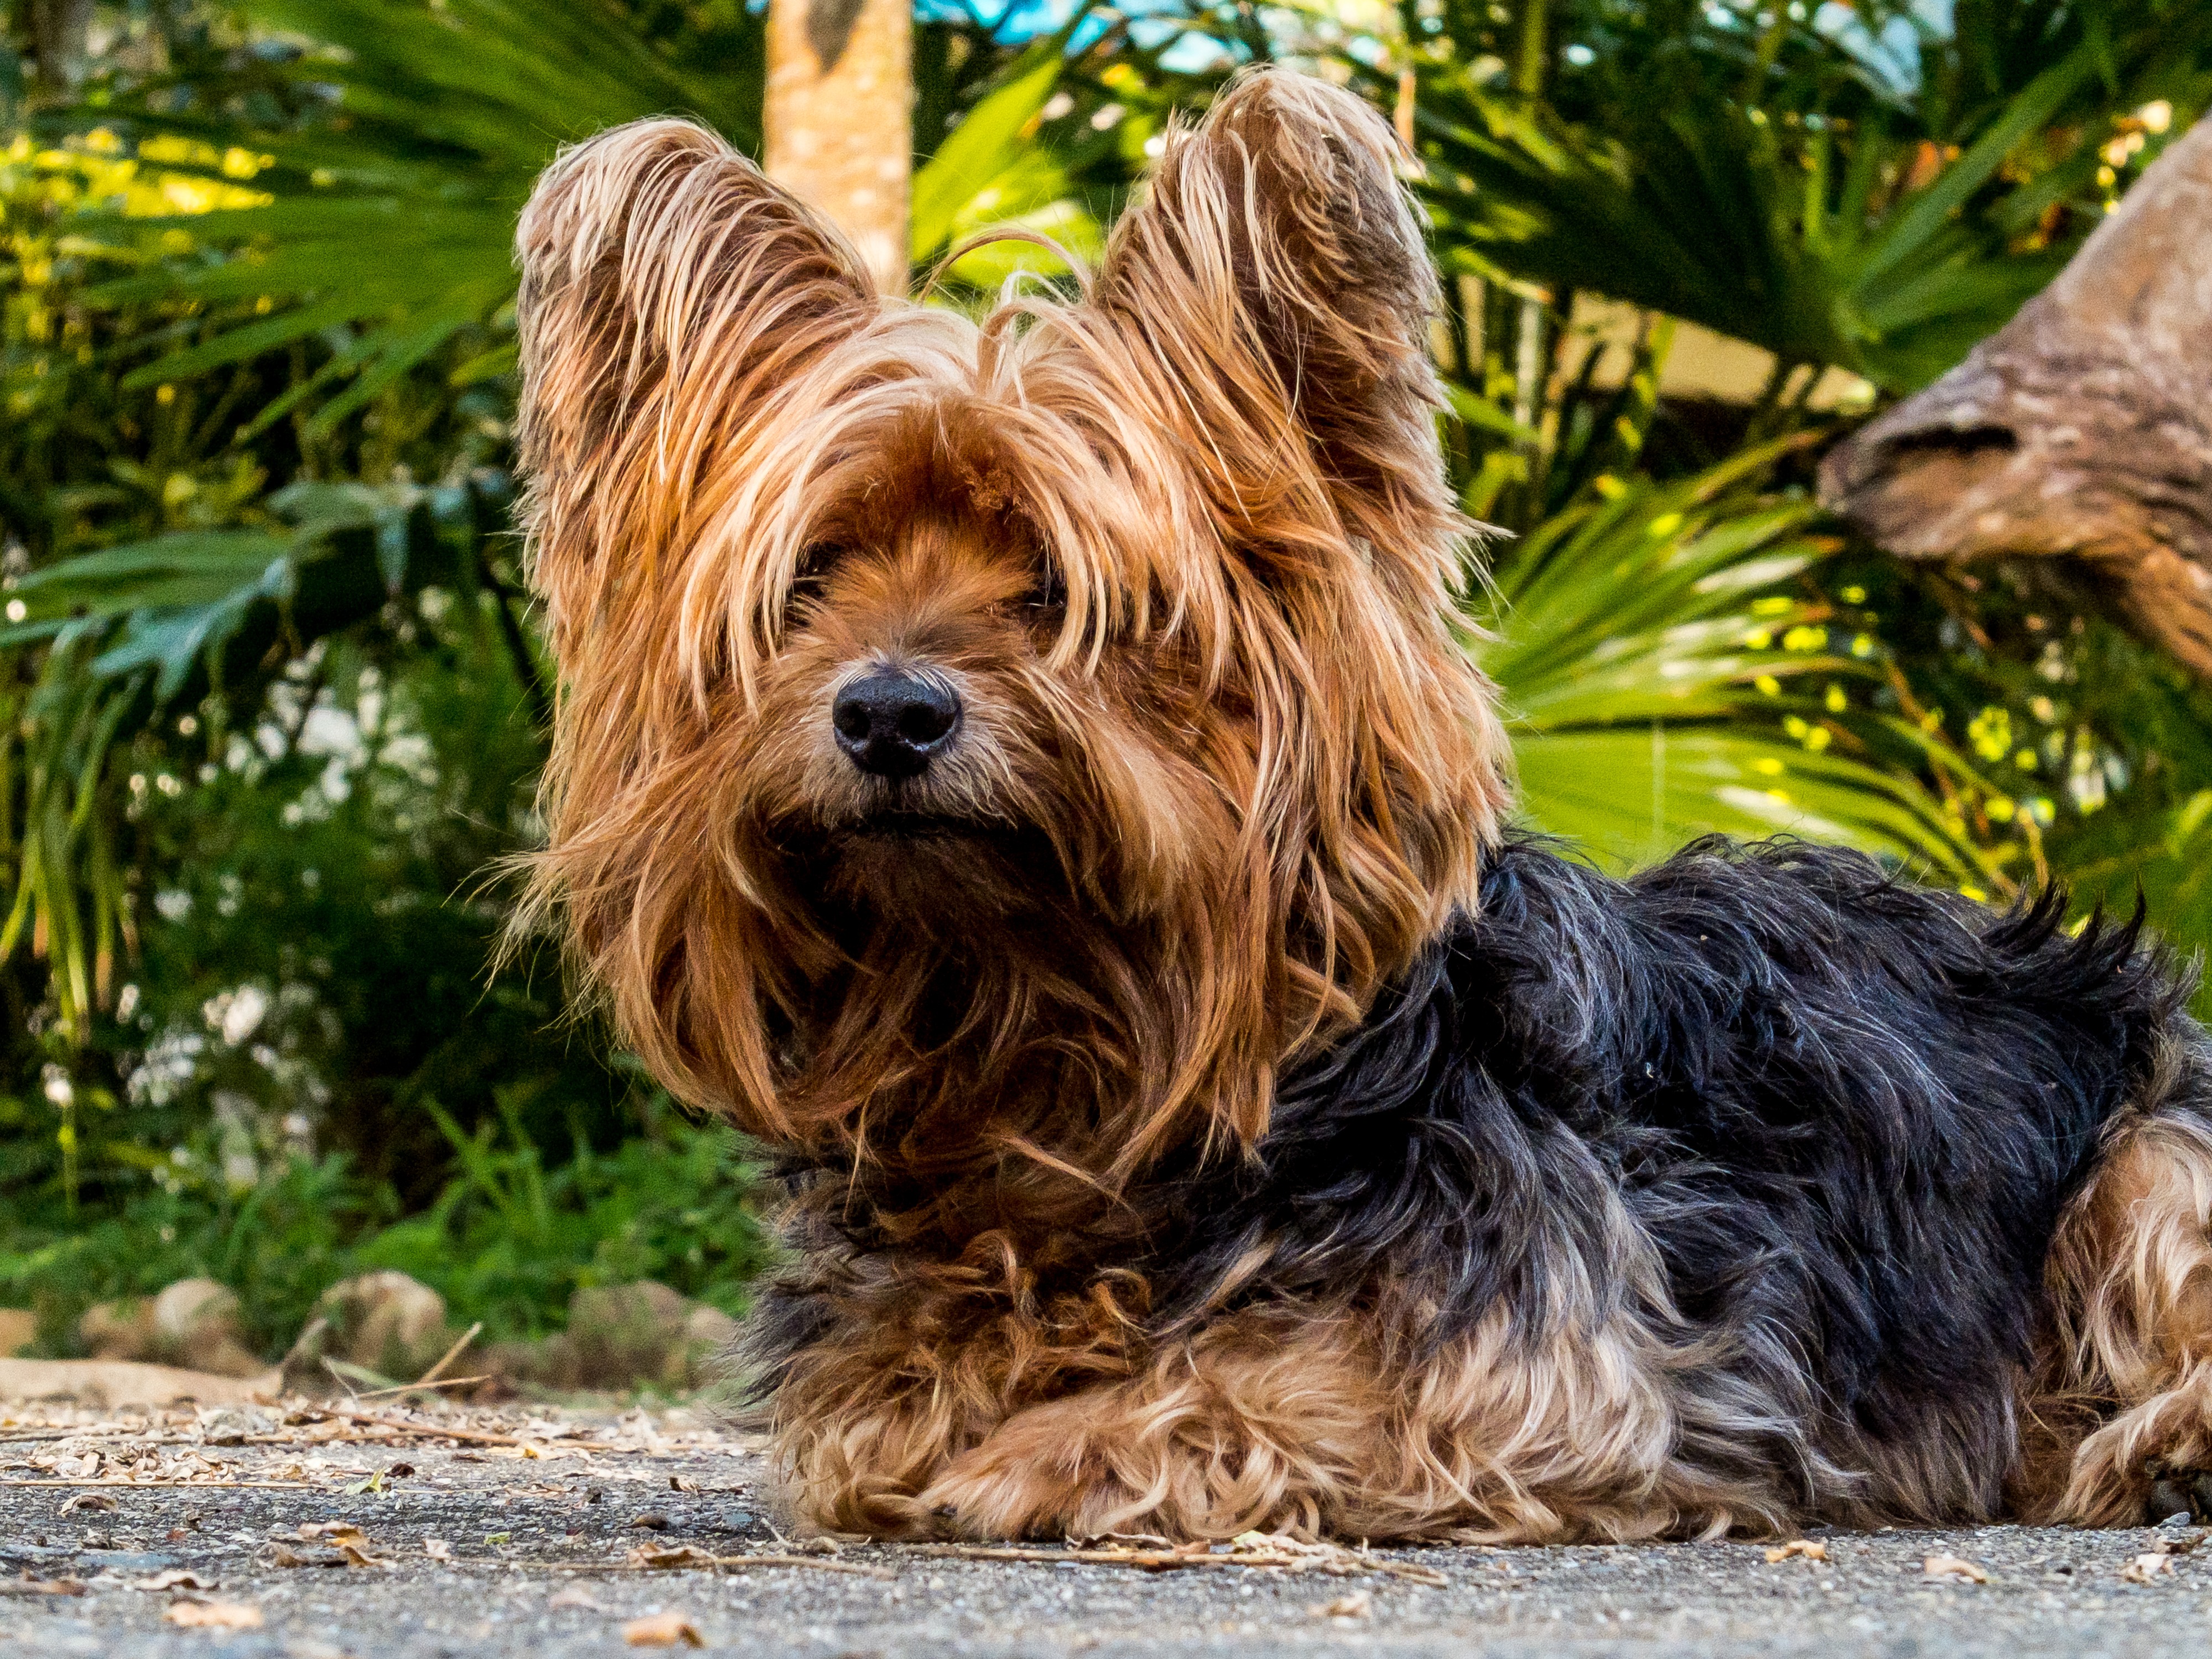
dog, mammal, vertebrate, dog breed, terrier, small dog, yorkshire terrier, cairn terrier, australian silky terrier, dog like mammal, australian terrier, norwich terrier, norfolk terrier